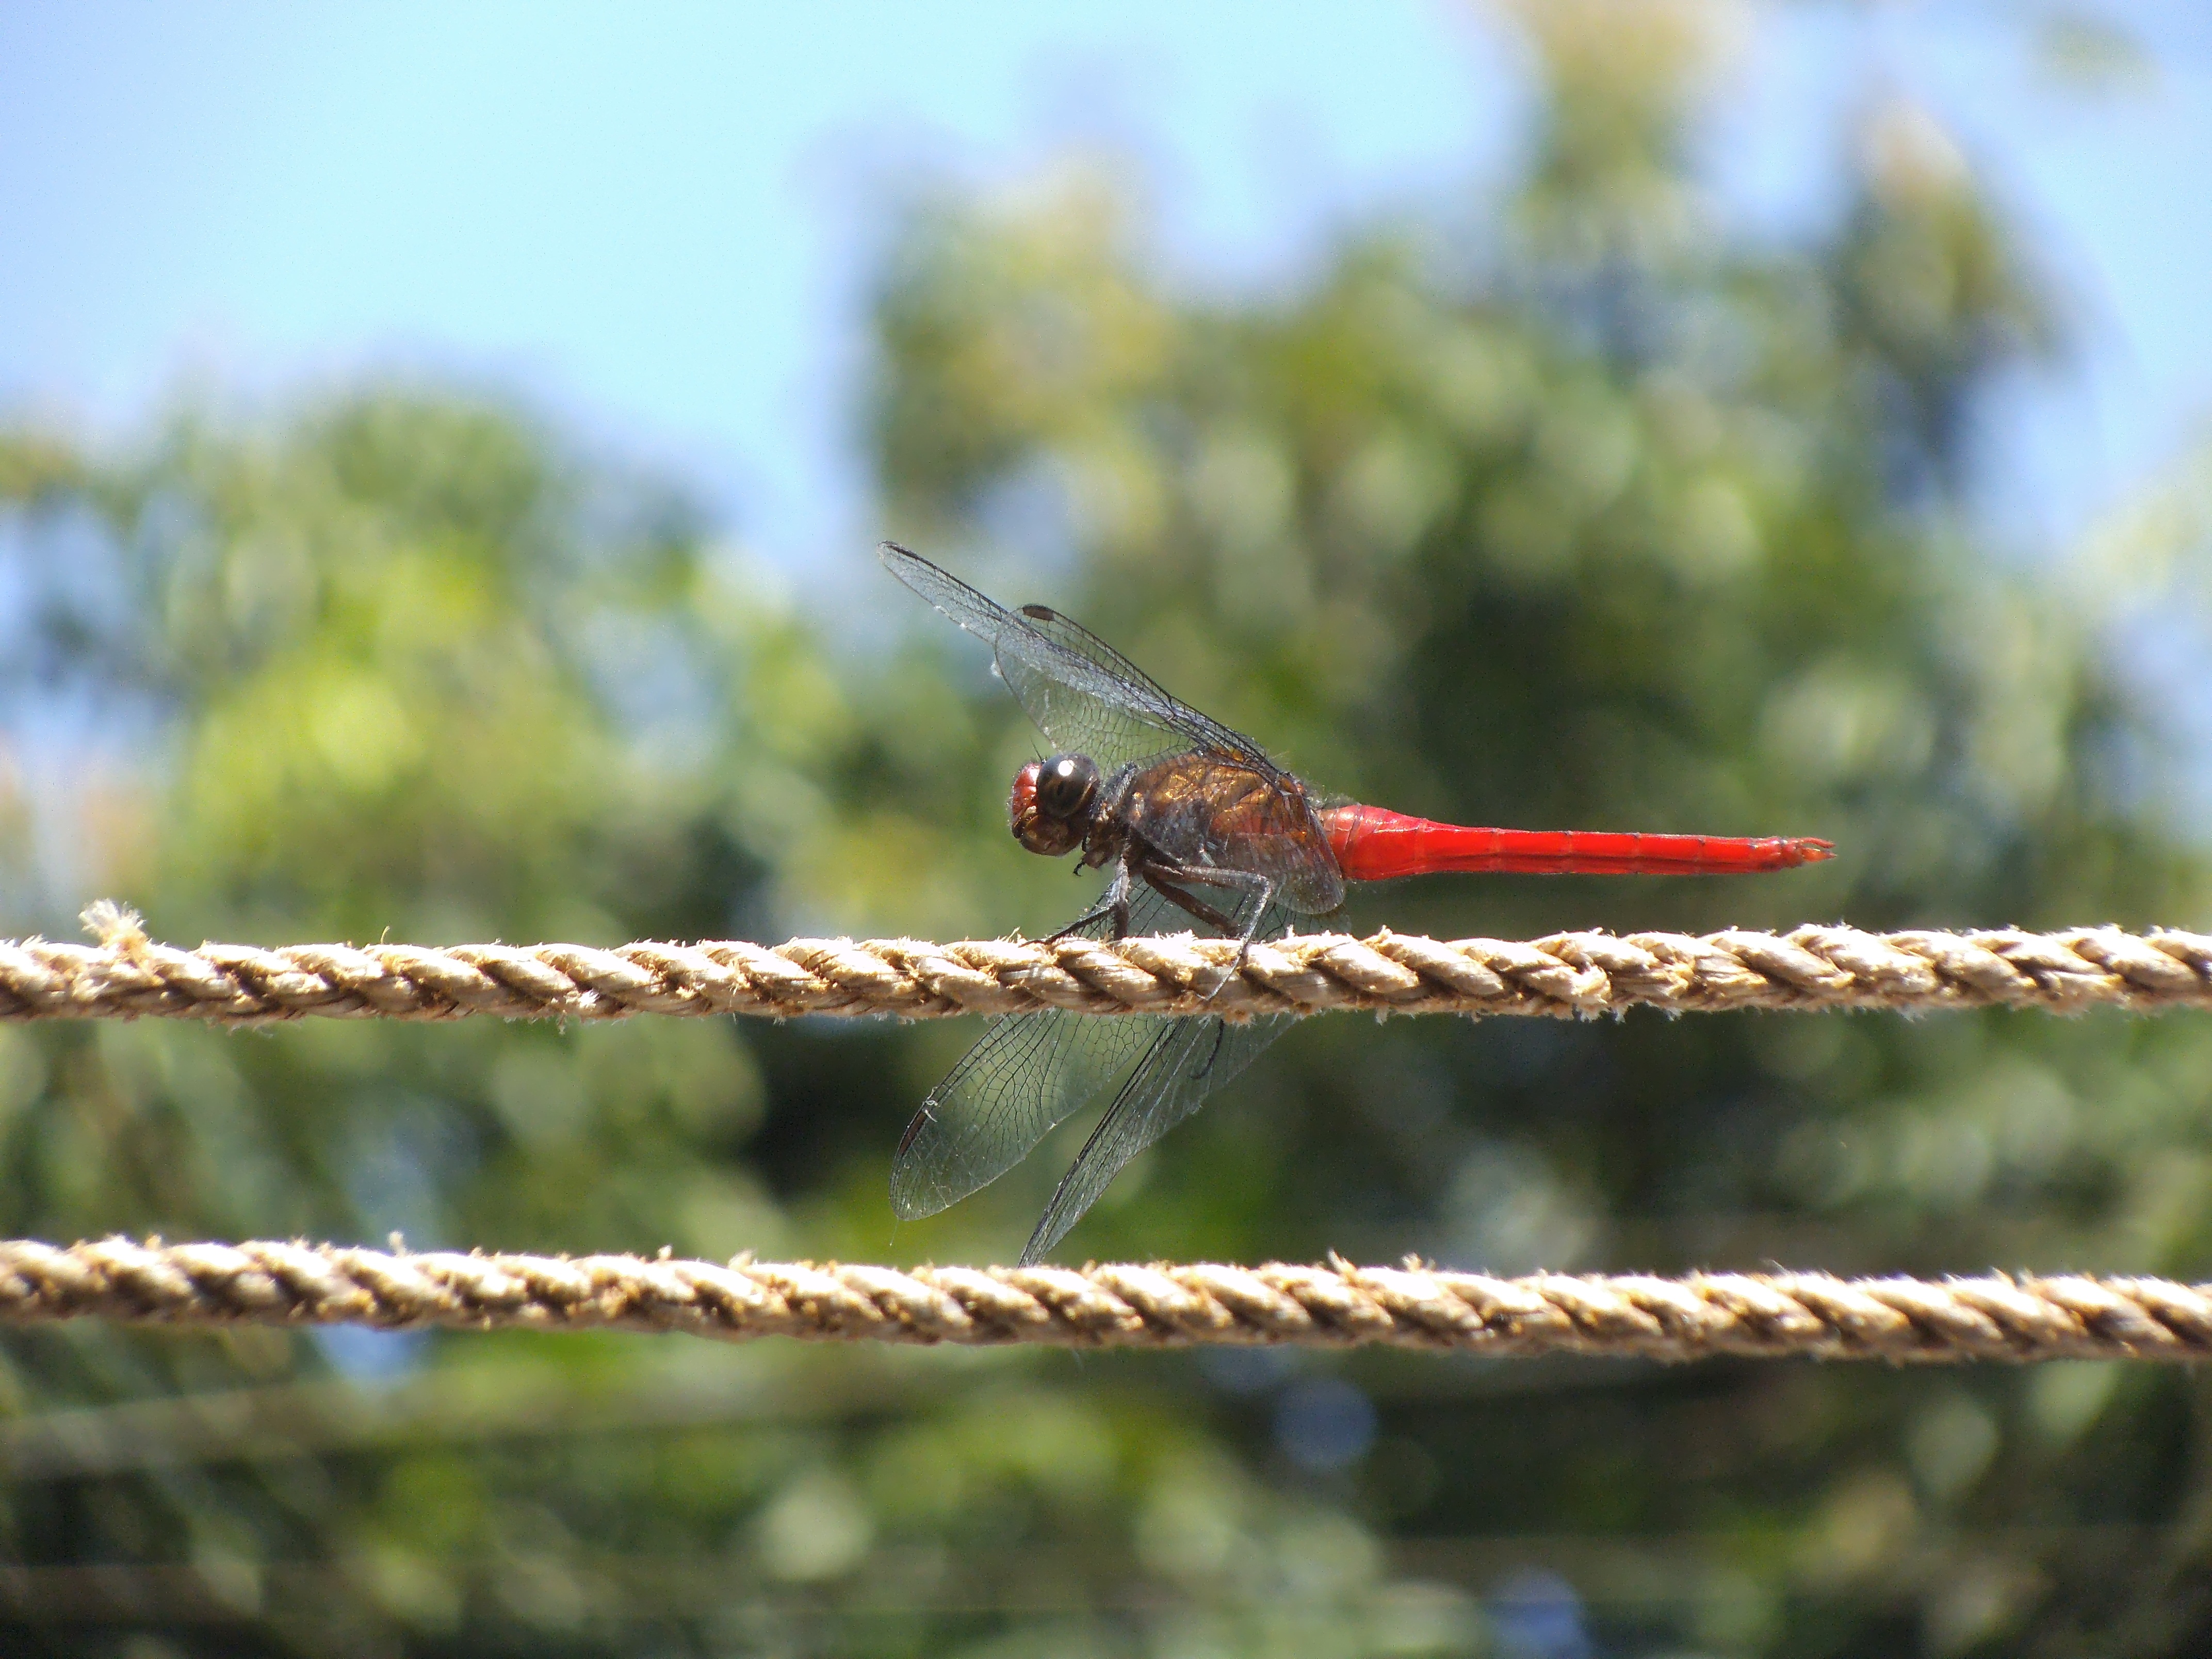
nature, branch, fence, leaf, fly, wildlife, insect, bug, fauna, invertebrate, twig, close up, dragonfly, creature, macro photography, dragonflies and damseflies, red dragon